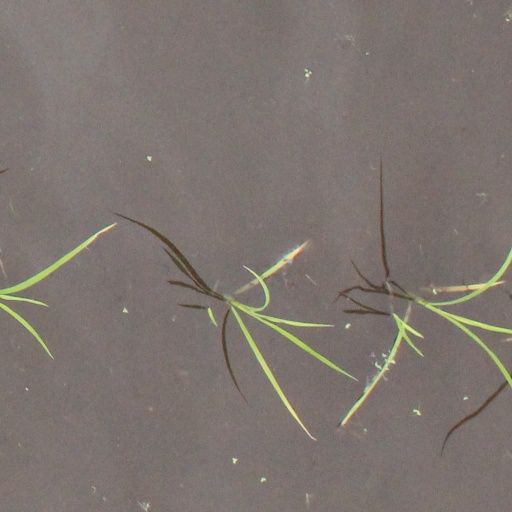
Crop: rice